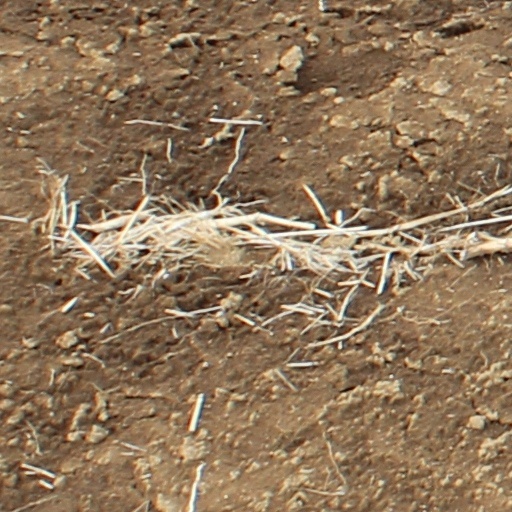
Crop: wheat